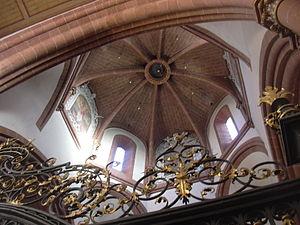
La basilique Saint-Marcellin-et-Saint-Pierre de Seligenstadt, dans le Land de Hesse en Allemagne, est l'ultime vestige d'un monastère bénédictin fondé par Eginhard, le biographe de Charlemagne.